The Simpsons season 6

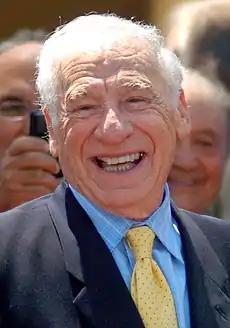
Mel Brooks appeared as himself in "Homer vs. Patty and Selma"

The season was critically acclaimed and remains popular among the show's fans. Reviews of the premiere "Bart of Darkness" in 1994 said the show was "just as strong and funny as it ever was," while the writing continued to be "crisp, hilarious and multi-layered." On Rotten Tomatoes, the sixth season of "The Simpsons" has a 100% approval rating based on 7 critical reviews. A 2010 appraisal of the show by IGN described the season as "hilarious", singling out the episodes "Treehouse of Horror V", "Itchy & Scratchy Land and "Bart vs. Australia" for praise. "Entertainment Weekly"s 2003 list of the show's best 25 episodes included four from this season: "Itchy & Scratchy Land", "Treehouse of Horror V", "Homer Badman" and "Who Shot Mr. Burns?".